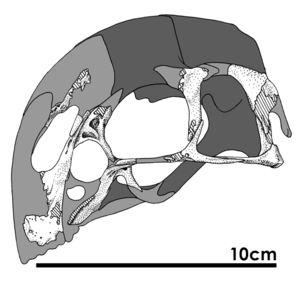
Wulatelong est un genre éteint de dinosaures de la famille des Oviraptoridae, groupe de théropodes à plumes, dont les restes fossiles ont été trouvés dans la formation géologique de Bayan Mandahu, située dans le district de Linhe, en Mongolie-Intérieure.